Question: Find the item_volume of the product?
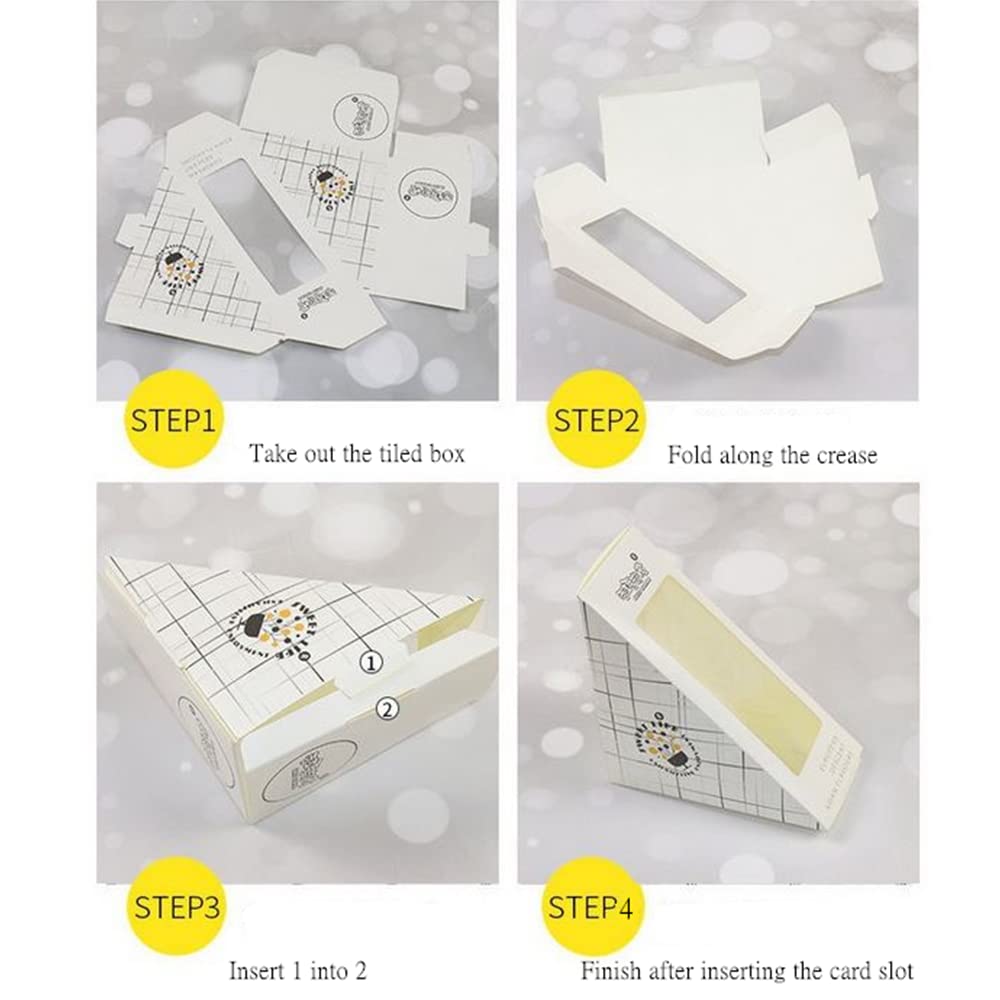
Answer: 1.0 pint